Fort Michilimackinac

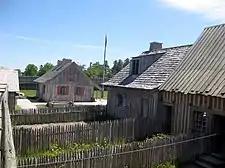
Recreated buildings inside the fort

In 1960 the fort grounds were designated a National Historic Landmark. The grounds were then restored, largely through archaeologically informed reconstruction, as a tourist attraction. As of 2024, the fort and grounds operate as part of Colonial Michilimackinac Historic State Park in Mackinaw City, a major component of the Mackinac State Historic Parks. Interpreters, both paid and volunteer, help bring the history to life with music, live demonstrations and reenactments, including musket and cannon firing demonstrations. This is considered one of the most extensively excavated early colonial French archaeological sites in the United States.